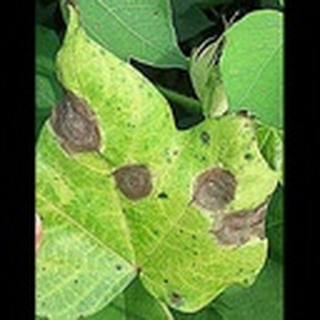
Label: cotton_target_spot